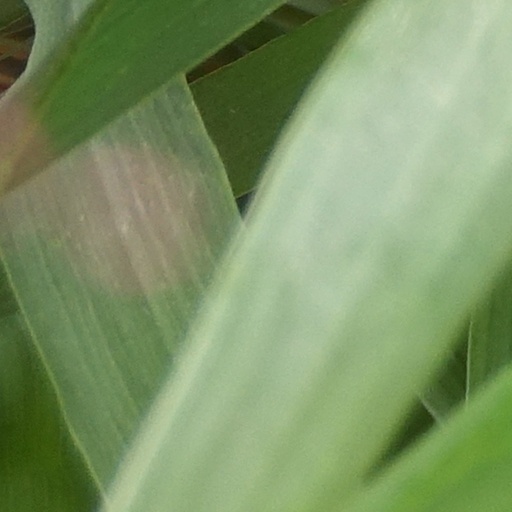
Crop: wheat